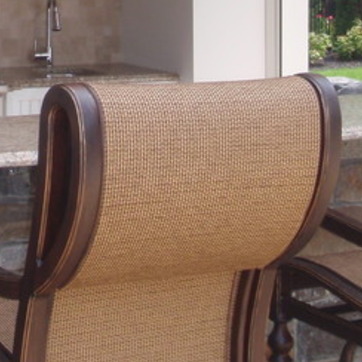
Material: fabric